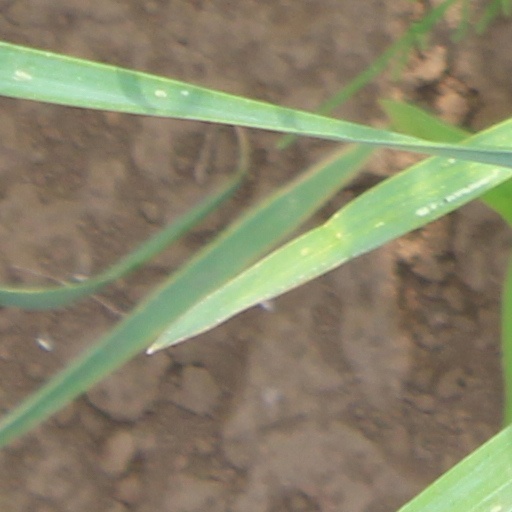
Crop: wheat